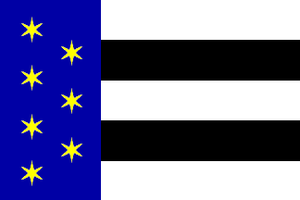
Chlumčany est une commune du district de Plzeň-Sud, dans la région de Plzeň, en République tchèque. Sa population s'élevait à 2 382 habitants en 2019.